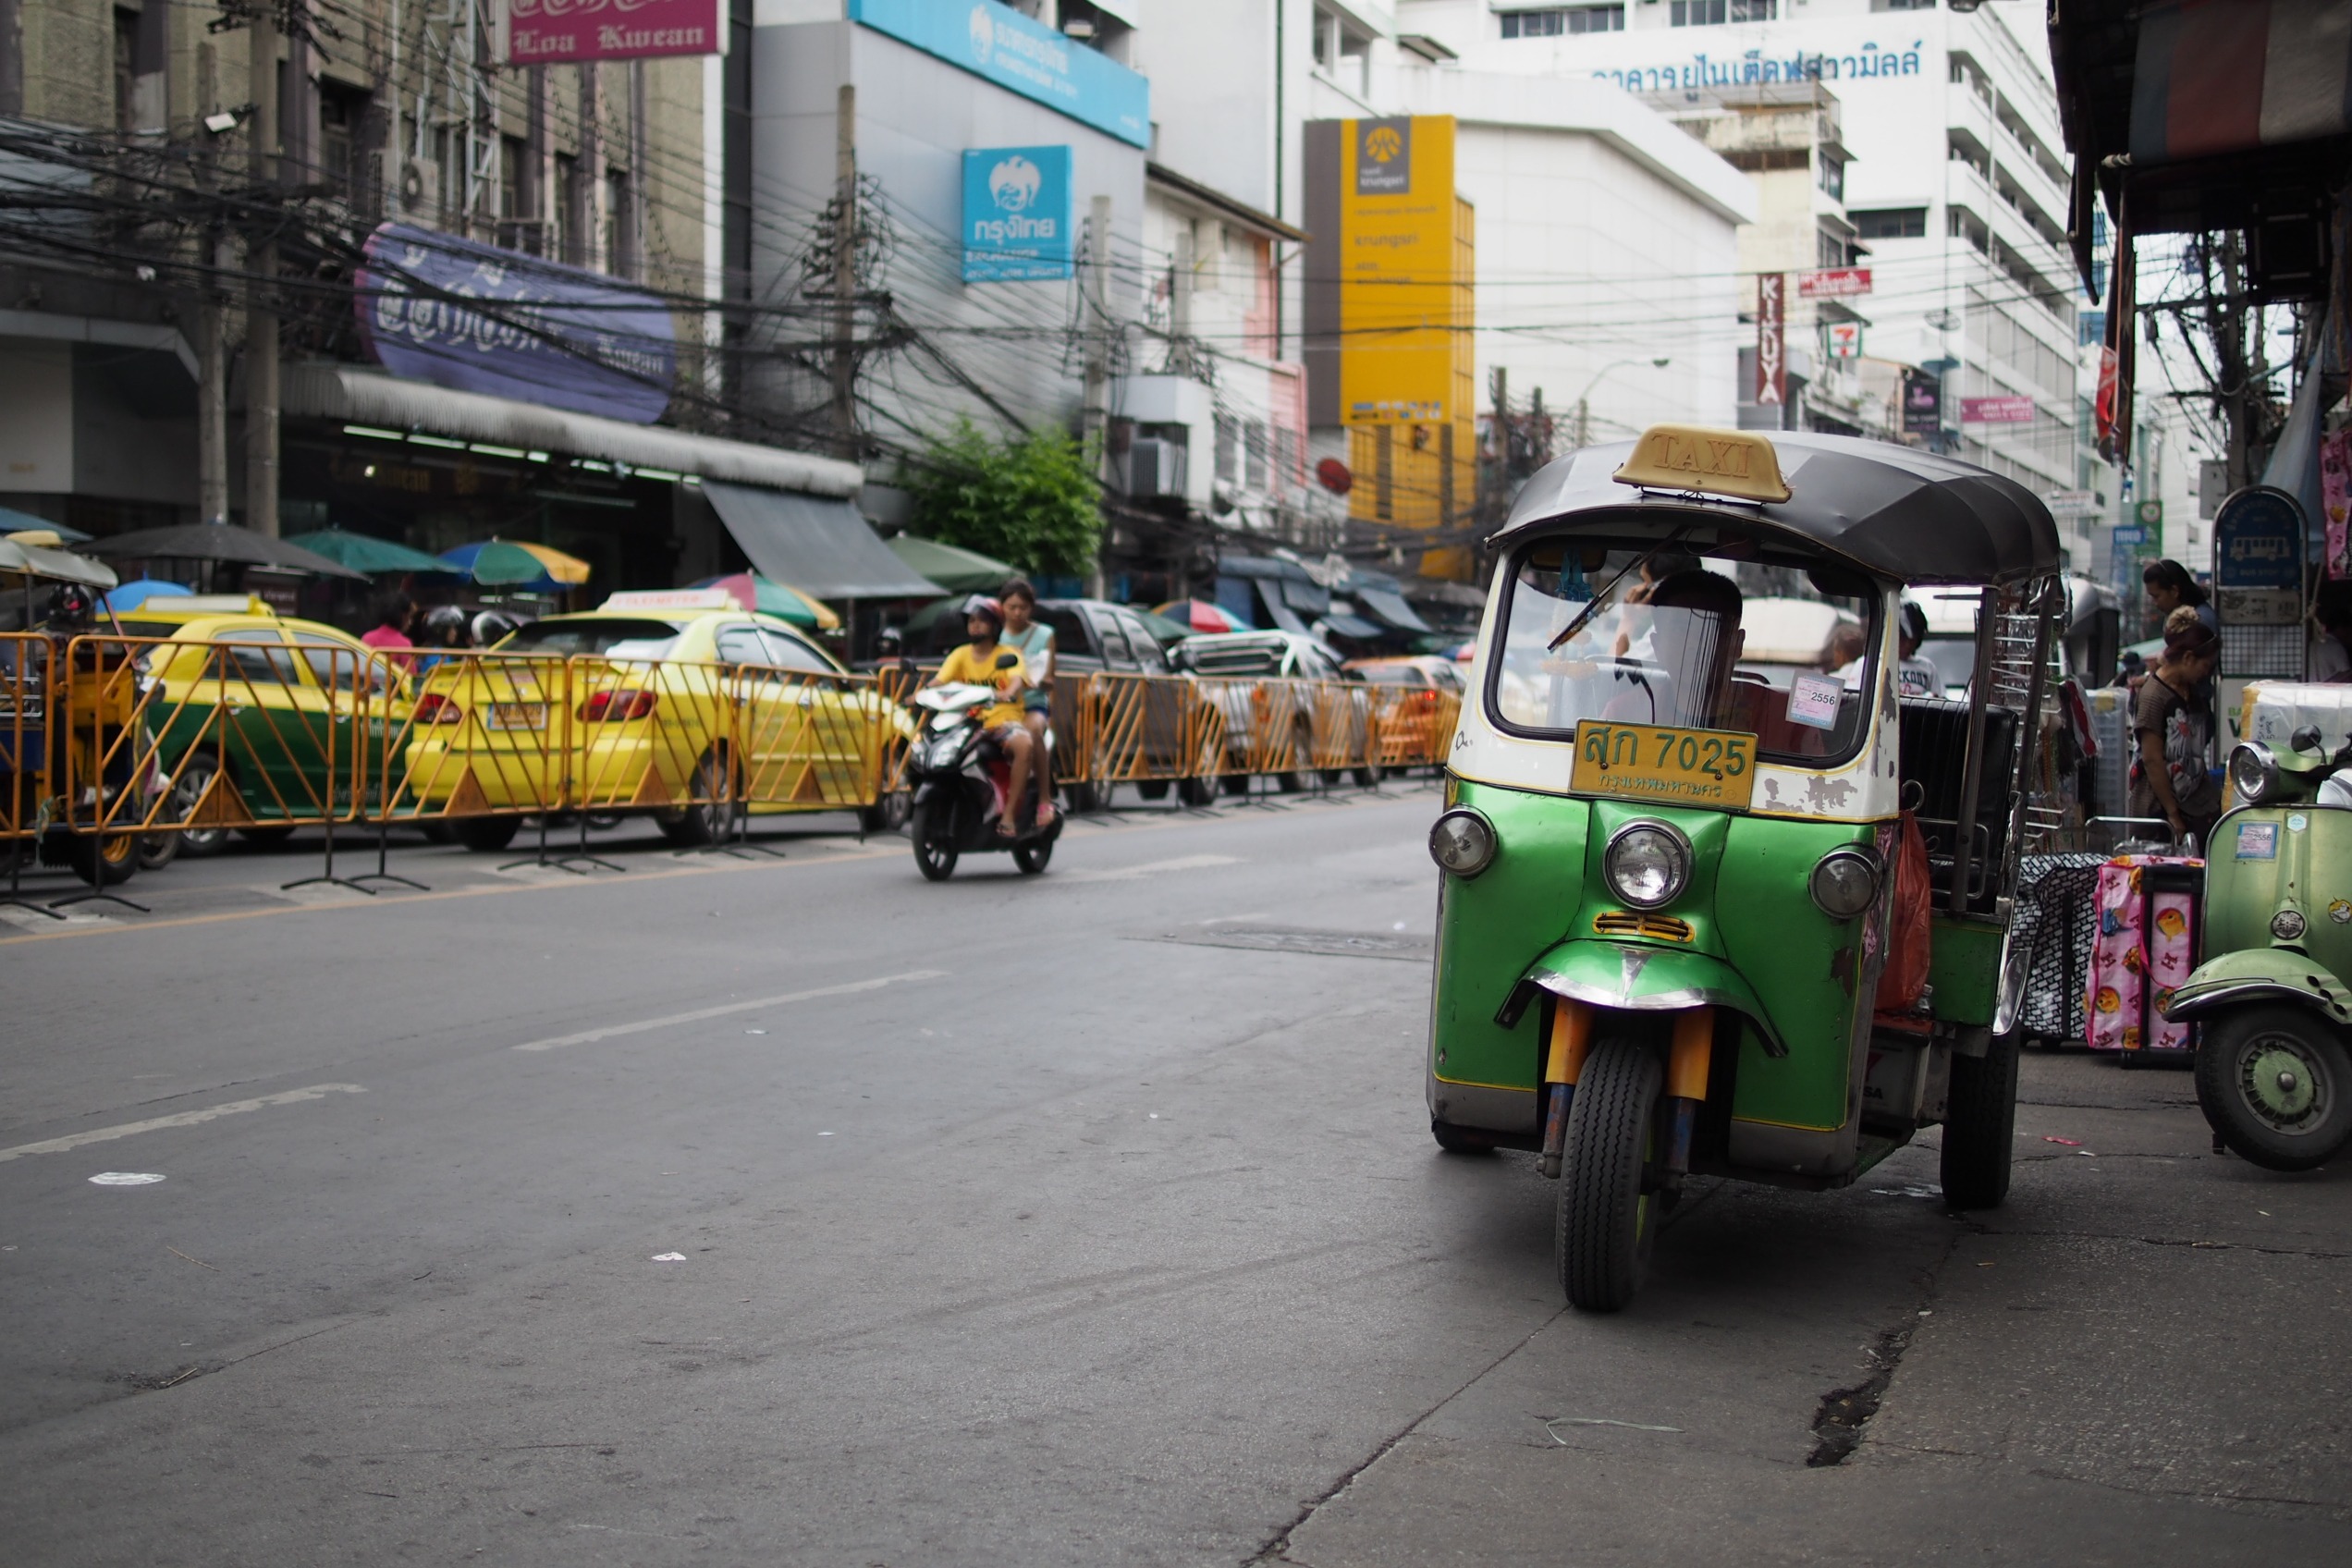
pedestrian, road, traffic, street, city, downtown, transport, vehicle, asia, market, public transport, thailand, china town, tuk tuk, infrastructure, bangkok, southeast, urban area, mode of transport, human settlement